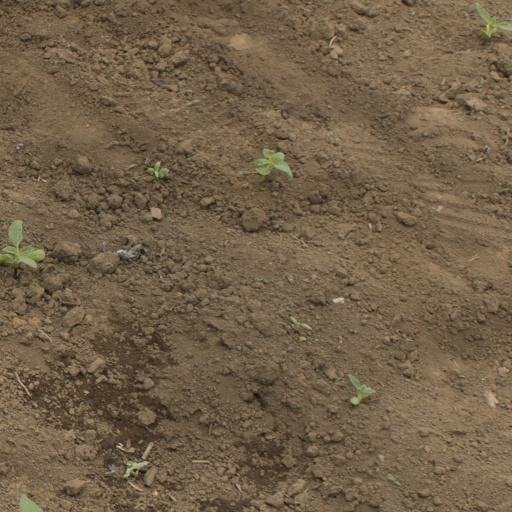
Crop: Jerusalem artichoke